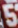
Number: 5